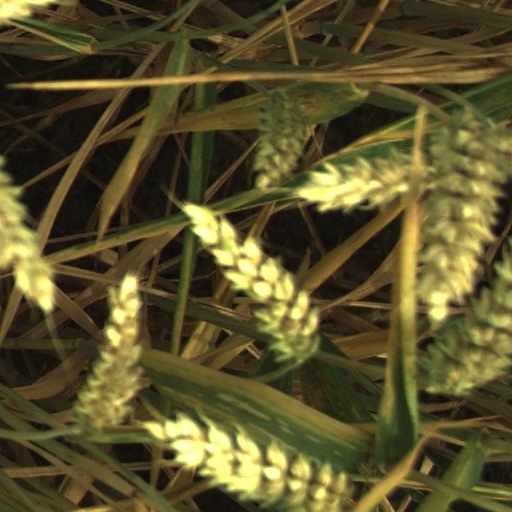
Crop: wheat